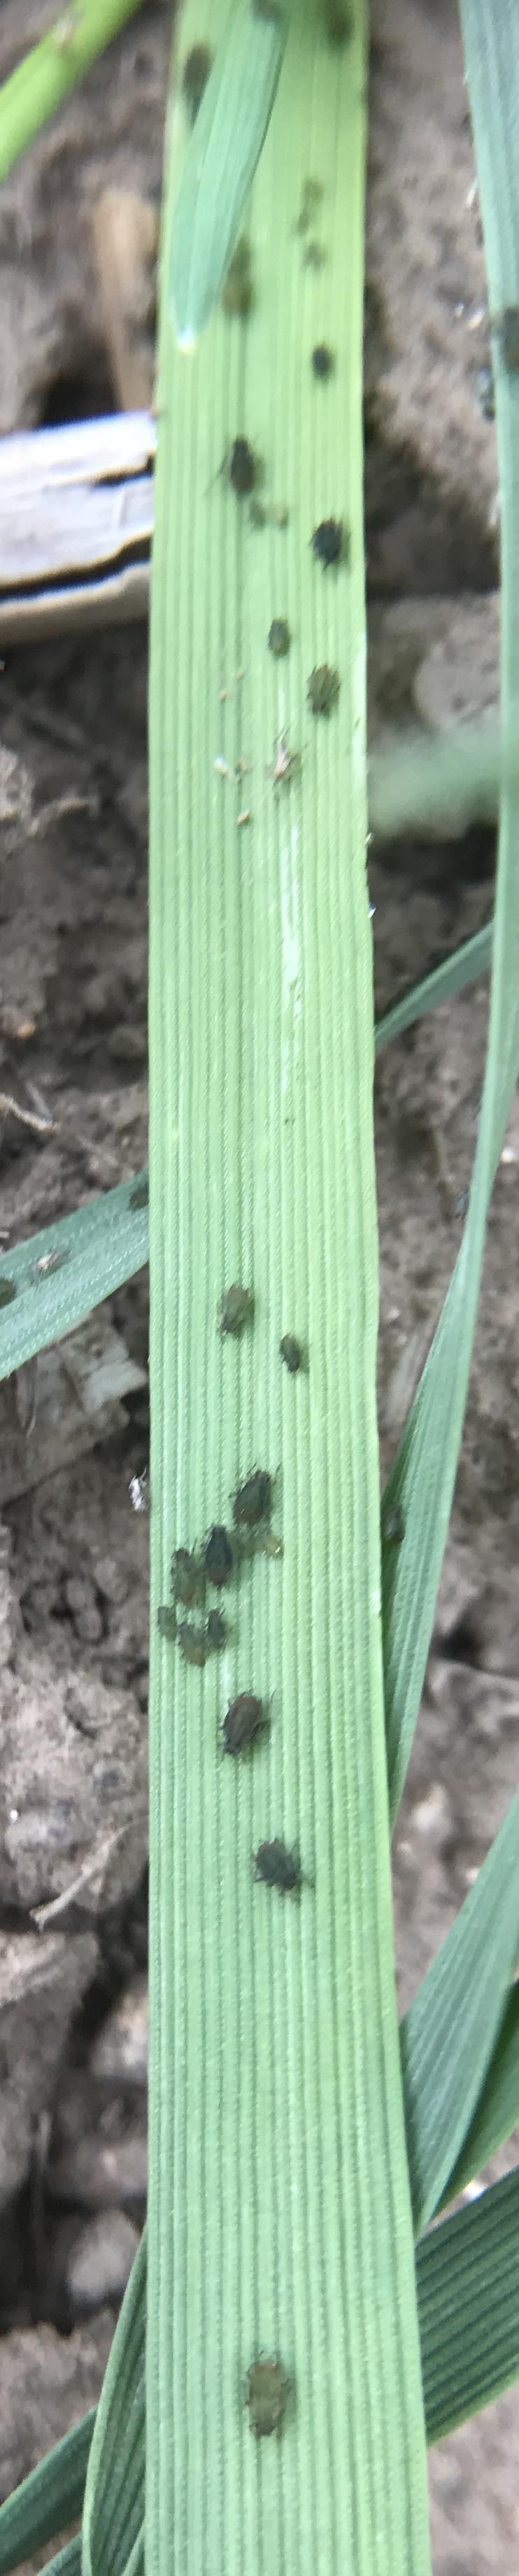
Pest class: bird_cherry_oat_aphid